Central Arizona College

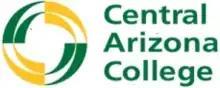

Central Arizona College (CAC) is a public community college near Coolidge, Arizona. CAC serves the population of Pinal County.